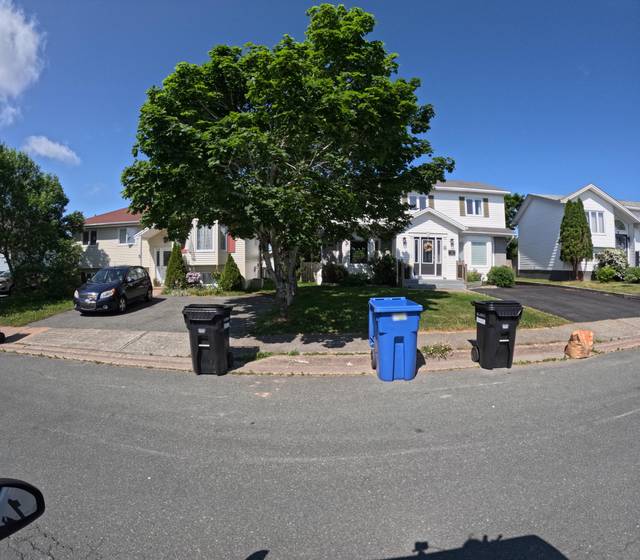
Region: Canada
Coordinates: 47.539, -52.766